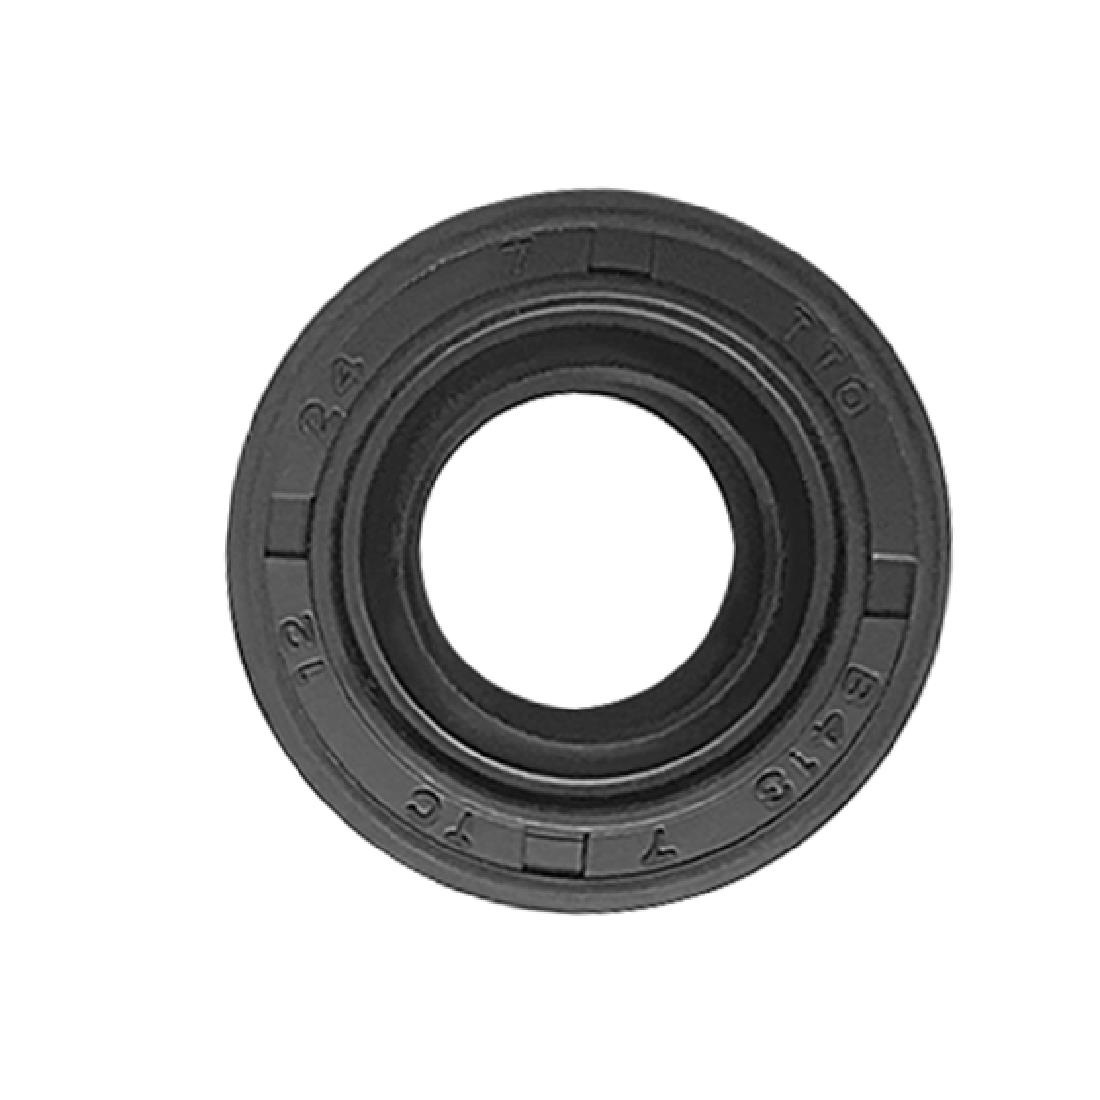
Buffalo Oil Seal
Replacement oil seal for Buffalo ice crusher.
Brand: Buffalo
Category: Home & Garden > Kitchen & Dining > Kitchen Appliance Accessories > Ice Crusher & Shaver Accessories